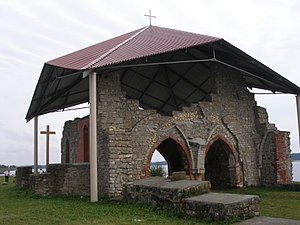
Riga ærkebispedømme / Oprettelse
Resterne af Livland bispedømmes første domkirke i Üksküla
Riga ærkebispedømme var et katolsk ærkebispedømme og rige, der eksisterede i 1251/1253-1562/1563 i Terra Mariana.